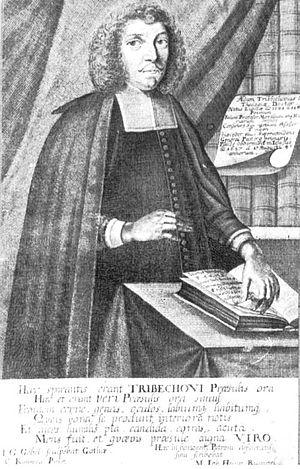
Adam Tribbechov ou Adam Tribbechow, né le 11 août 1641 à Lübeck, mort le 16 août 1687 à Gotha, est un théologien protestant et historien allemand.